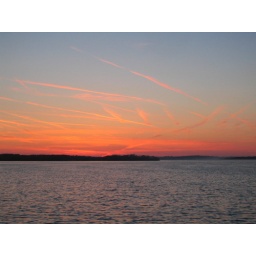
A sign etched in orange in the clear, blue sky.